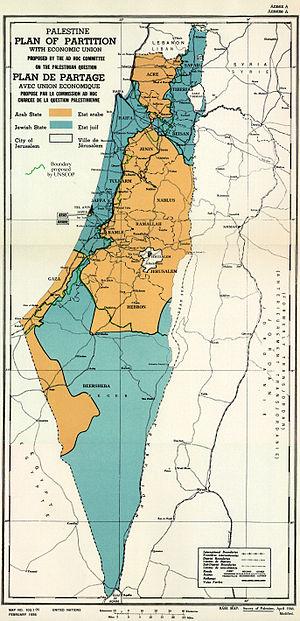
La guerre israélo-arabe de 1948-1949 commence le 15 mai 1948, au terme du mandat britannique sur la Palestine et après 6 mois de guerre civile entre les populations juives et arabes du pays. Elle se termine avec les différents cessez-le-feu israélo-arabes, conclus entre février et juillet 1949.
Le 29 novembre 1947, le plan de partage de la Palestine élaboré par le Comité spécial des Nations unies sur la Palestine créé par l’ONU, est approuvé par cette dernière à New York, par le vote de la résolution 181.
La Cisjordanie, à laquelle Israël fait référence en tant que Judée-Samarie, est un territoire limité au nord, à l'ouest et au sud par la ligne d'armistice de la guerre israélo-arabe de 1948-1949 et à l'est par le Jourdain et la mer Morte qui font frontière avec la Jordanie. Le territoire couvre une surface de 5 860 km² et est majoritairement peuplé de Palestiniens.